Louise Kemény

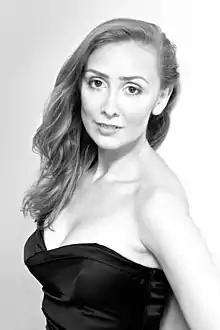

Louise Kemény is a British-Austrian opera singer and concert soprano.